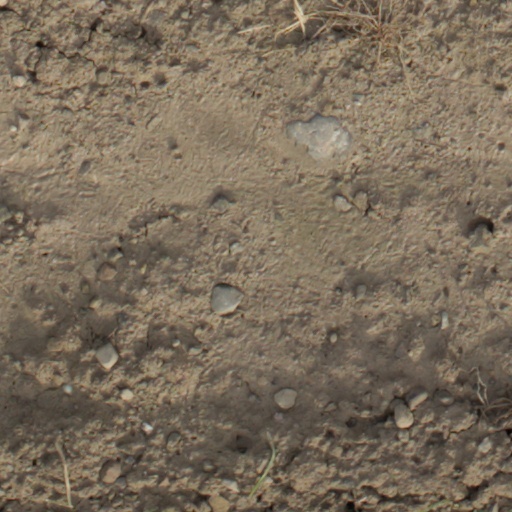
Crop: wheat